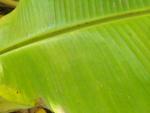
Label: healthy